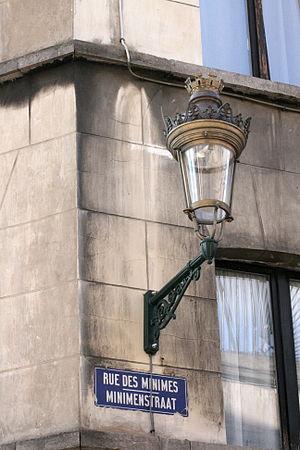
Rue des Minimes, Bruxelles, Belgique
La rue des Minimes est une rue de Bruxelles qui va de la rue du Faucon jusqu'à la place du Grand Sablon. Jusqu'en 1895 elle donnait dans la pittoresque rue du Coq-d'Inde qui débouchait sur la place du Sablon mais qui fut rasée pour permettre à la rue des Minimes d'y atteindre directement.